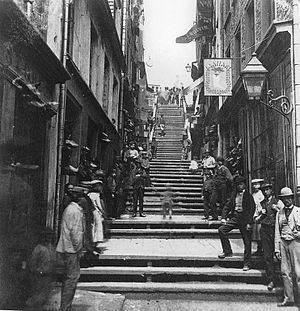
L'escalier casse-cou, Québec (Québec, Canada), vers 1870
Louis-Prudent Vallée est un photographe québécois. Sa période de production photographique va surtout de 1867 à 1901.
Le Petit Champlain est un secteur du quartier Vieux-Québec—Cap-Blanc—colline Parlementaire, qui est situé en basse-ville de Québec près de place Royale.
Le Vieux-Québec est le cœur historique de la ville de Québec. C'est à cet endroit que le fondateur Samuel de Champlain bâtit l'Habitation en 1608. La géographie du lieu est déterminante : le cap Diamant domine le fleuve Saint-Laurent au bord duquel se trouve une bande de terre basse. En haut du cap se dresse la « Haute-Ville » tandis qu'au pied de celui-ci se trouve la « Basse-Ville ». Le tout est réuni par le concept du « site patrimonial du Vieux-Québec ».